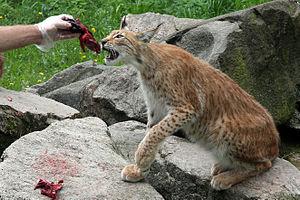
Skånes Djurpark est un parc animalier situé dans la banlieue proche de Höör, à 2,5 km du centre ville. Le parc mesure 100 hectares et il est le plus grand du monde ayant des animaux « Nordiques », pour un total d’environ 85 espèces.